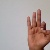
The image shows a hand gesture representing the letter 'F' in Indian Sign Language.